Winter Garden Theatre

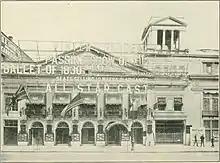
The Winter Garden Theatre's original facade as seen in 1913

As designed, the main entrance was on Broadway and there were ten exits on Seventh Avenue. The Broadway facade was designed in a colonial style with plain gray stone. The original exterior used much of the existing facade of the Horse Exchange, though a cupola was added in the modification, as well as a heavy cornice. The facade had five Palladian-style arches and columns. The columns rose two stories, supporting a cornice and a pediment. Five mahogany doors led to the ticket lobby. The modern facade has large billboards, which have historically been used to advertise the shows at the Winter Garden. The billboards date to at least the 1930s.